Saint-Domingue

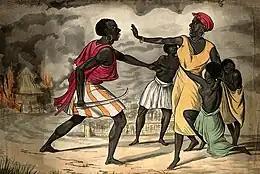
An African slaver capturing slaves for sale

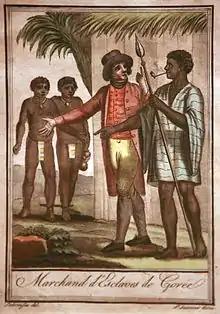
An African slave trader sells two slaves to a European

Between 1681 and 1791 the labor for these plantations was provided by an estimated 790,000 or 860,000 slaves, accounting in 1783–1791 for a third of the entire Atlantic slave trade. In addition, some Native Americans were enslaved in Louisiana and sent to Saint-Domingue, particularly in the wake of the Natchez revolt. Between 1764 and 1771, the average annual importation of African slaves varied between 10,000 and 15,000; by 1786 it was about 28,000, and from 1787 onward, the colony received more than 30,000 slaves a year.